Archaeological sites in Naples

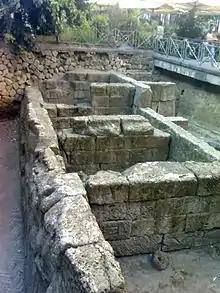
Greek Walls showing braced curtains in Piazza Bellini

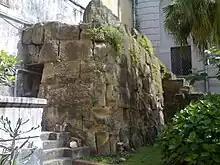
Greek Walls at the University

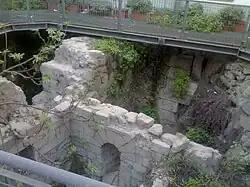
Walls in Sant'Aniello a Caponapoli

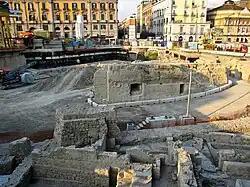
Piazza Municipio excavations

The first walls of Neapolis date from the 6th century BC. Remains are largely buried beneath the modern city but can be seen in several places where they have been brought to light.